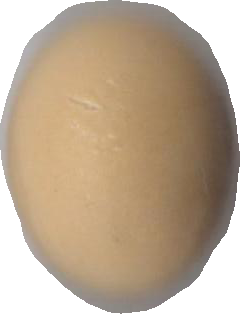
Variety: Grobogan